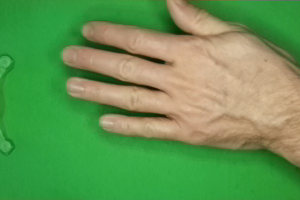
Label: paper